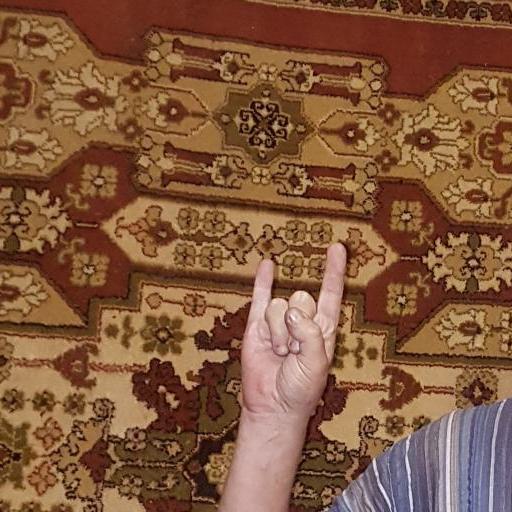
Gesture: rock